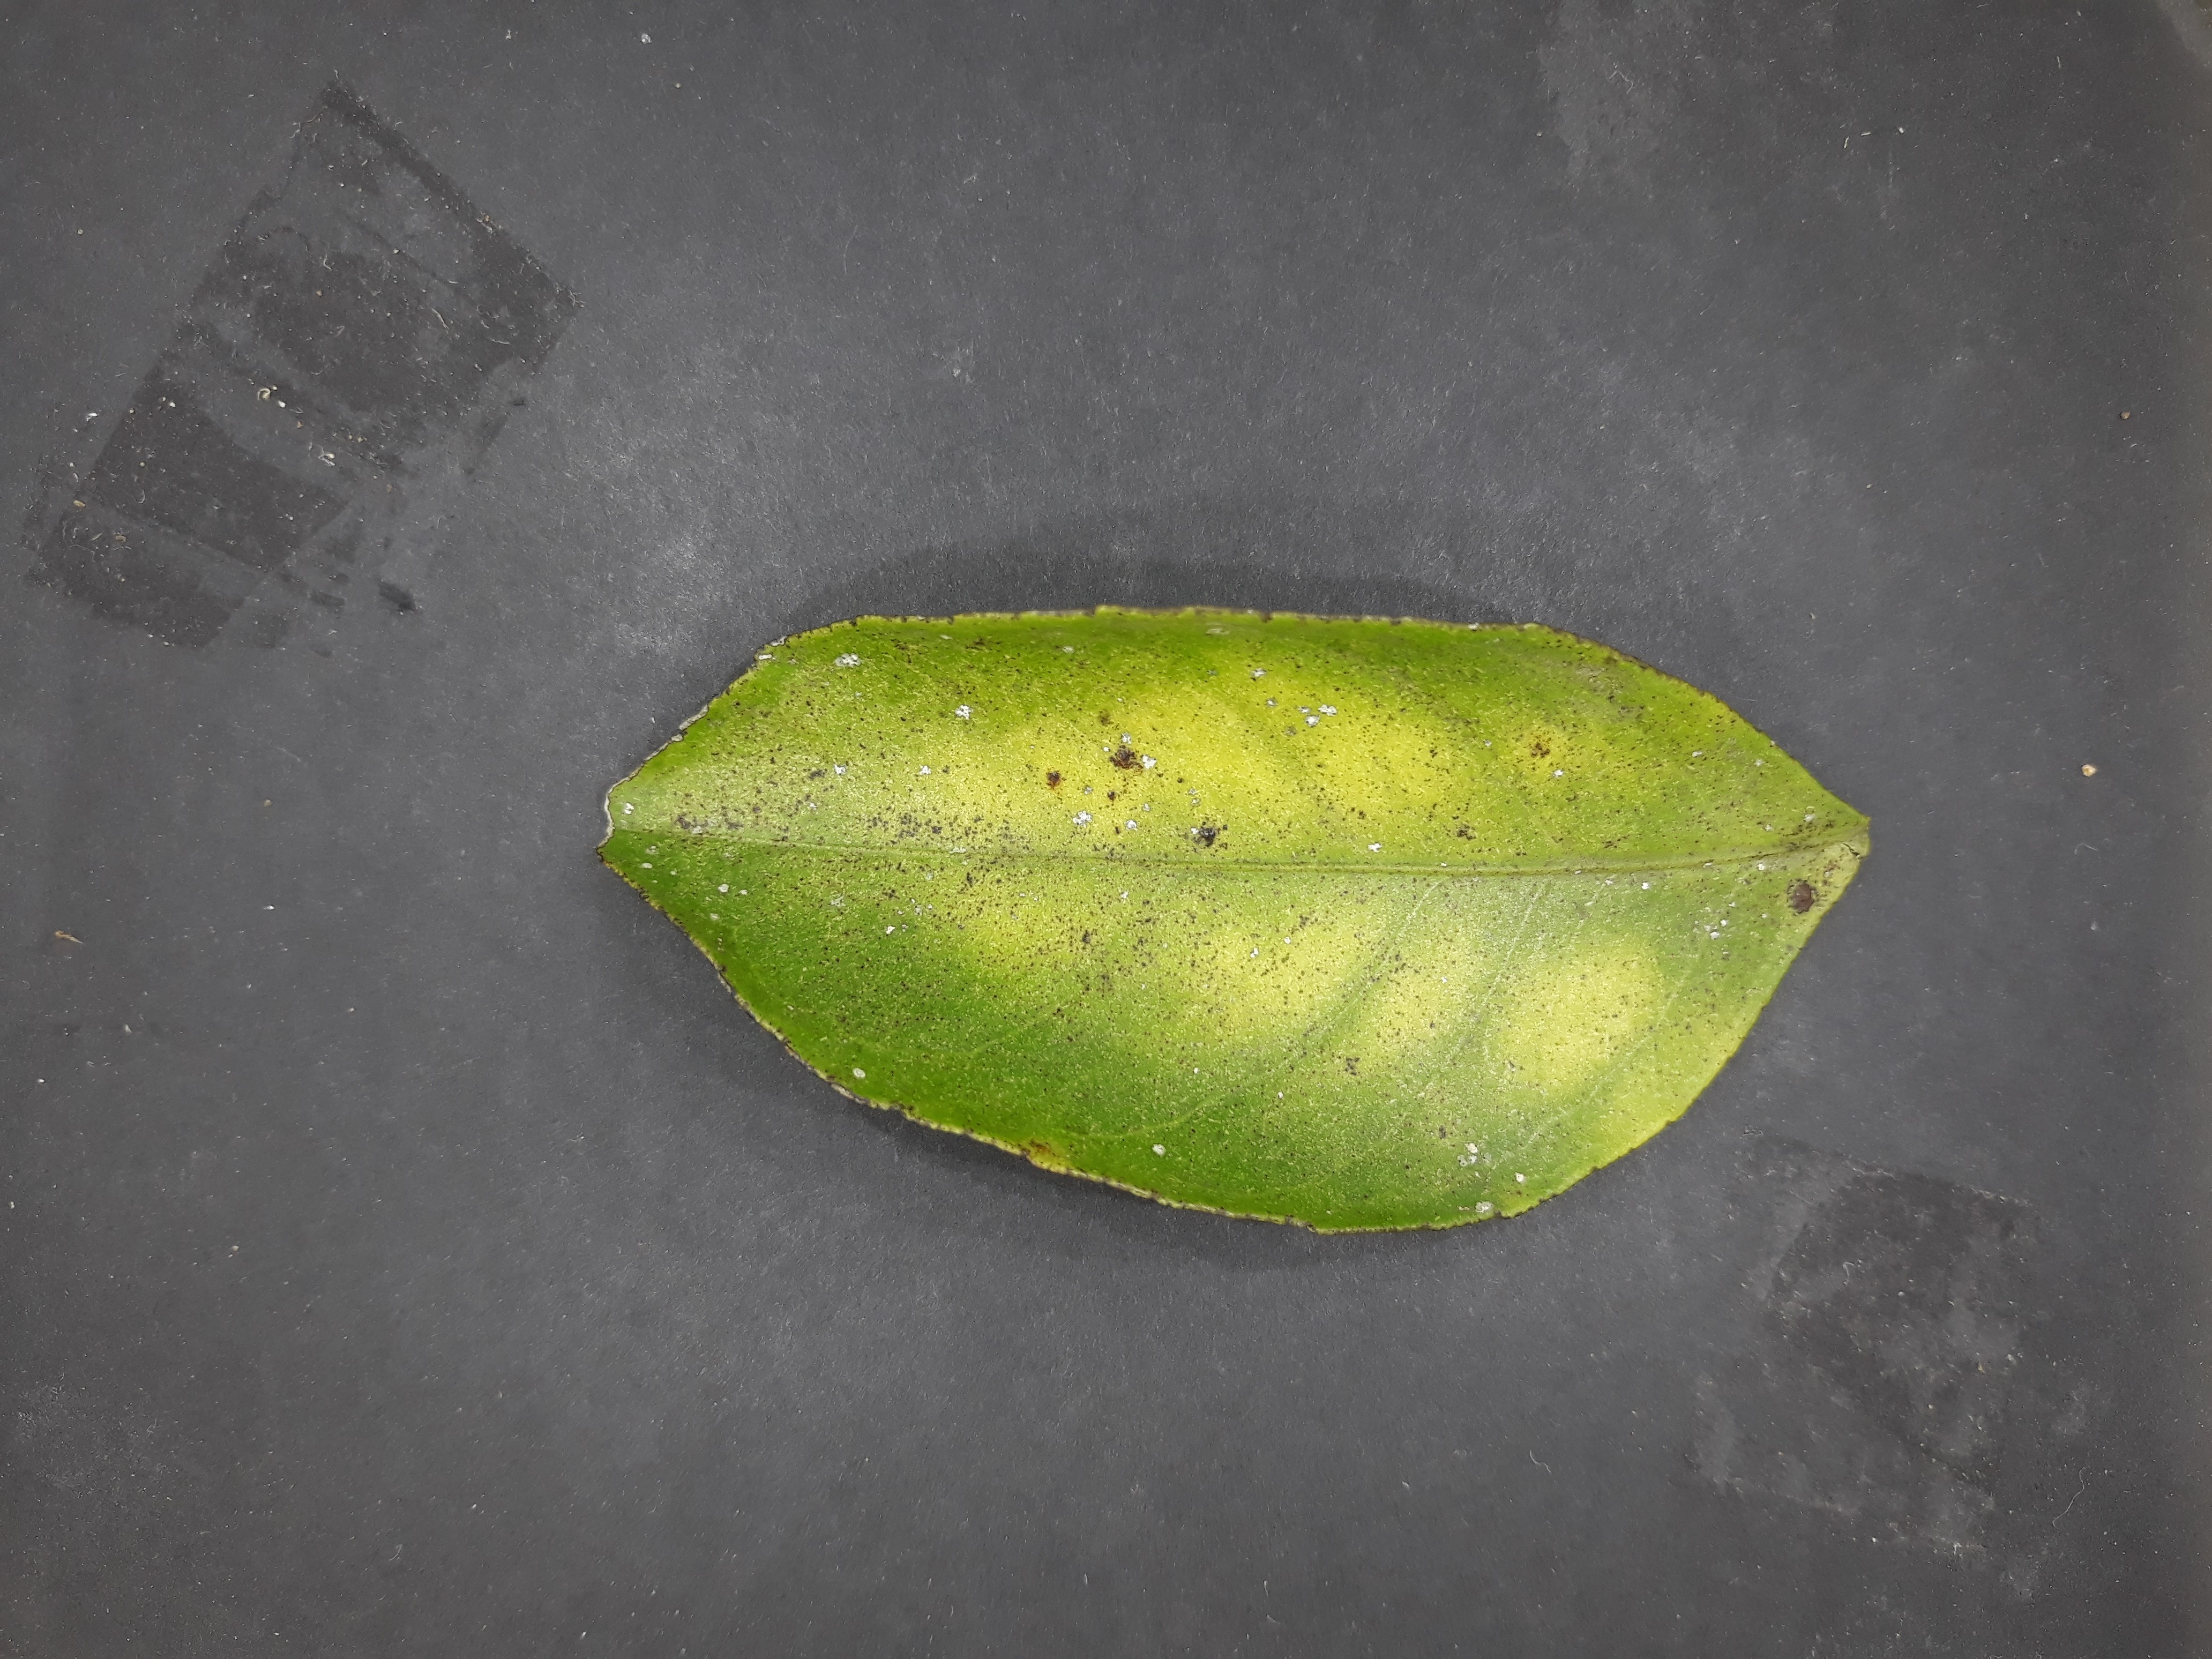
Label: Magnesium deficiency (Mg)